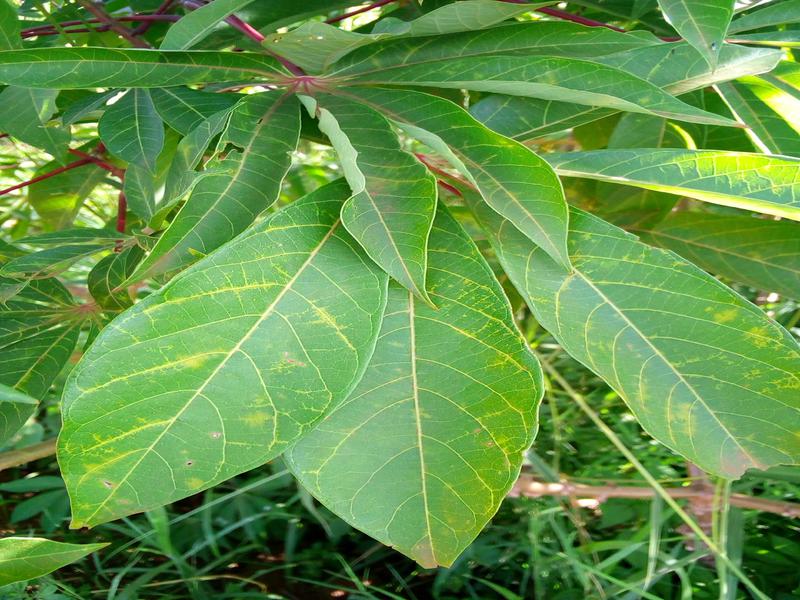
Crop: cassava
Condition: brown_streak_disease